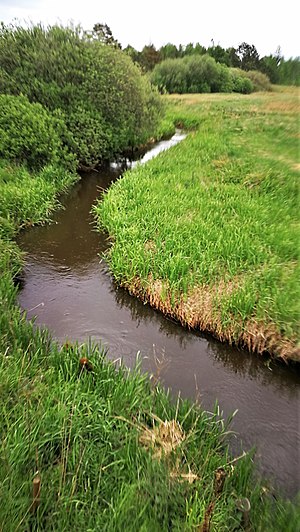
Skygge Å
Skygge Å set mod vest, vest for Klode Mølle og A 13
Skygge Å set mod vest, vest for A 13
Skygge Å er en godt 4 km lang å der i forlængelse af den 2,5 km lange Bølling Sø Kanal, der afvander den gendannede Bølling Sø, nord for Engesvang i Ikast-Brande Kommune, udgør den østlige øverste del af Karup Å-systemet. Åen løber mod vest, forbi Klode Mølle, til den løber sammen med Elbæk og Bording Å, lige øst for landevejen ca. tre kilometer nord for Bording Kirke.